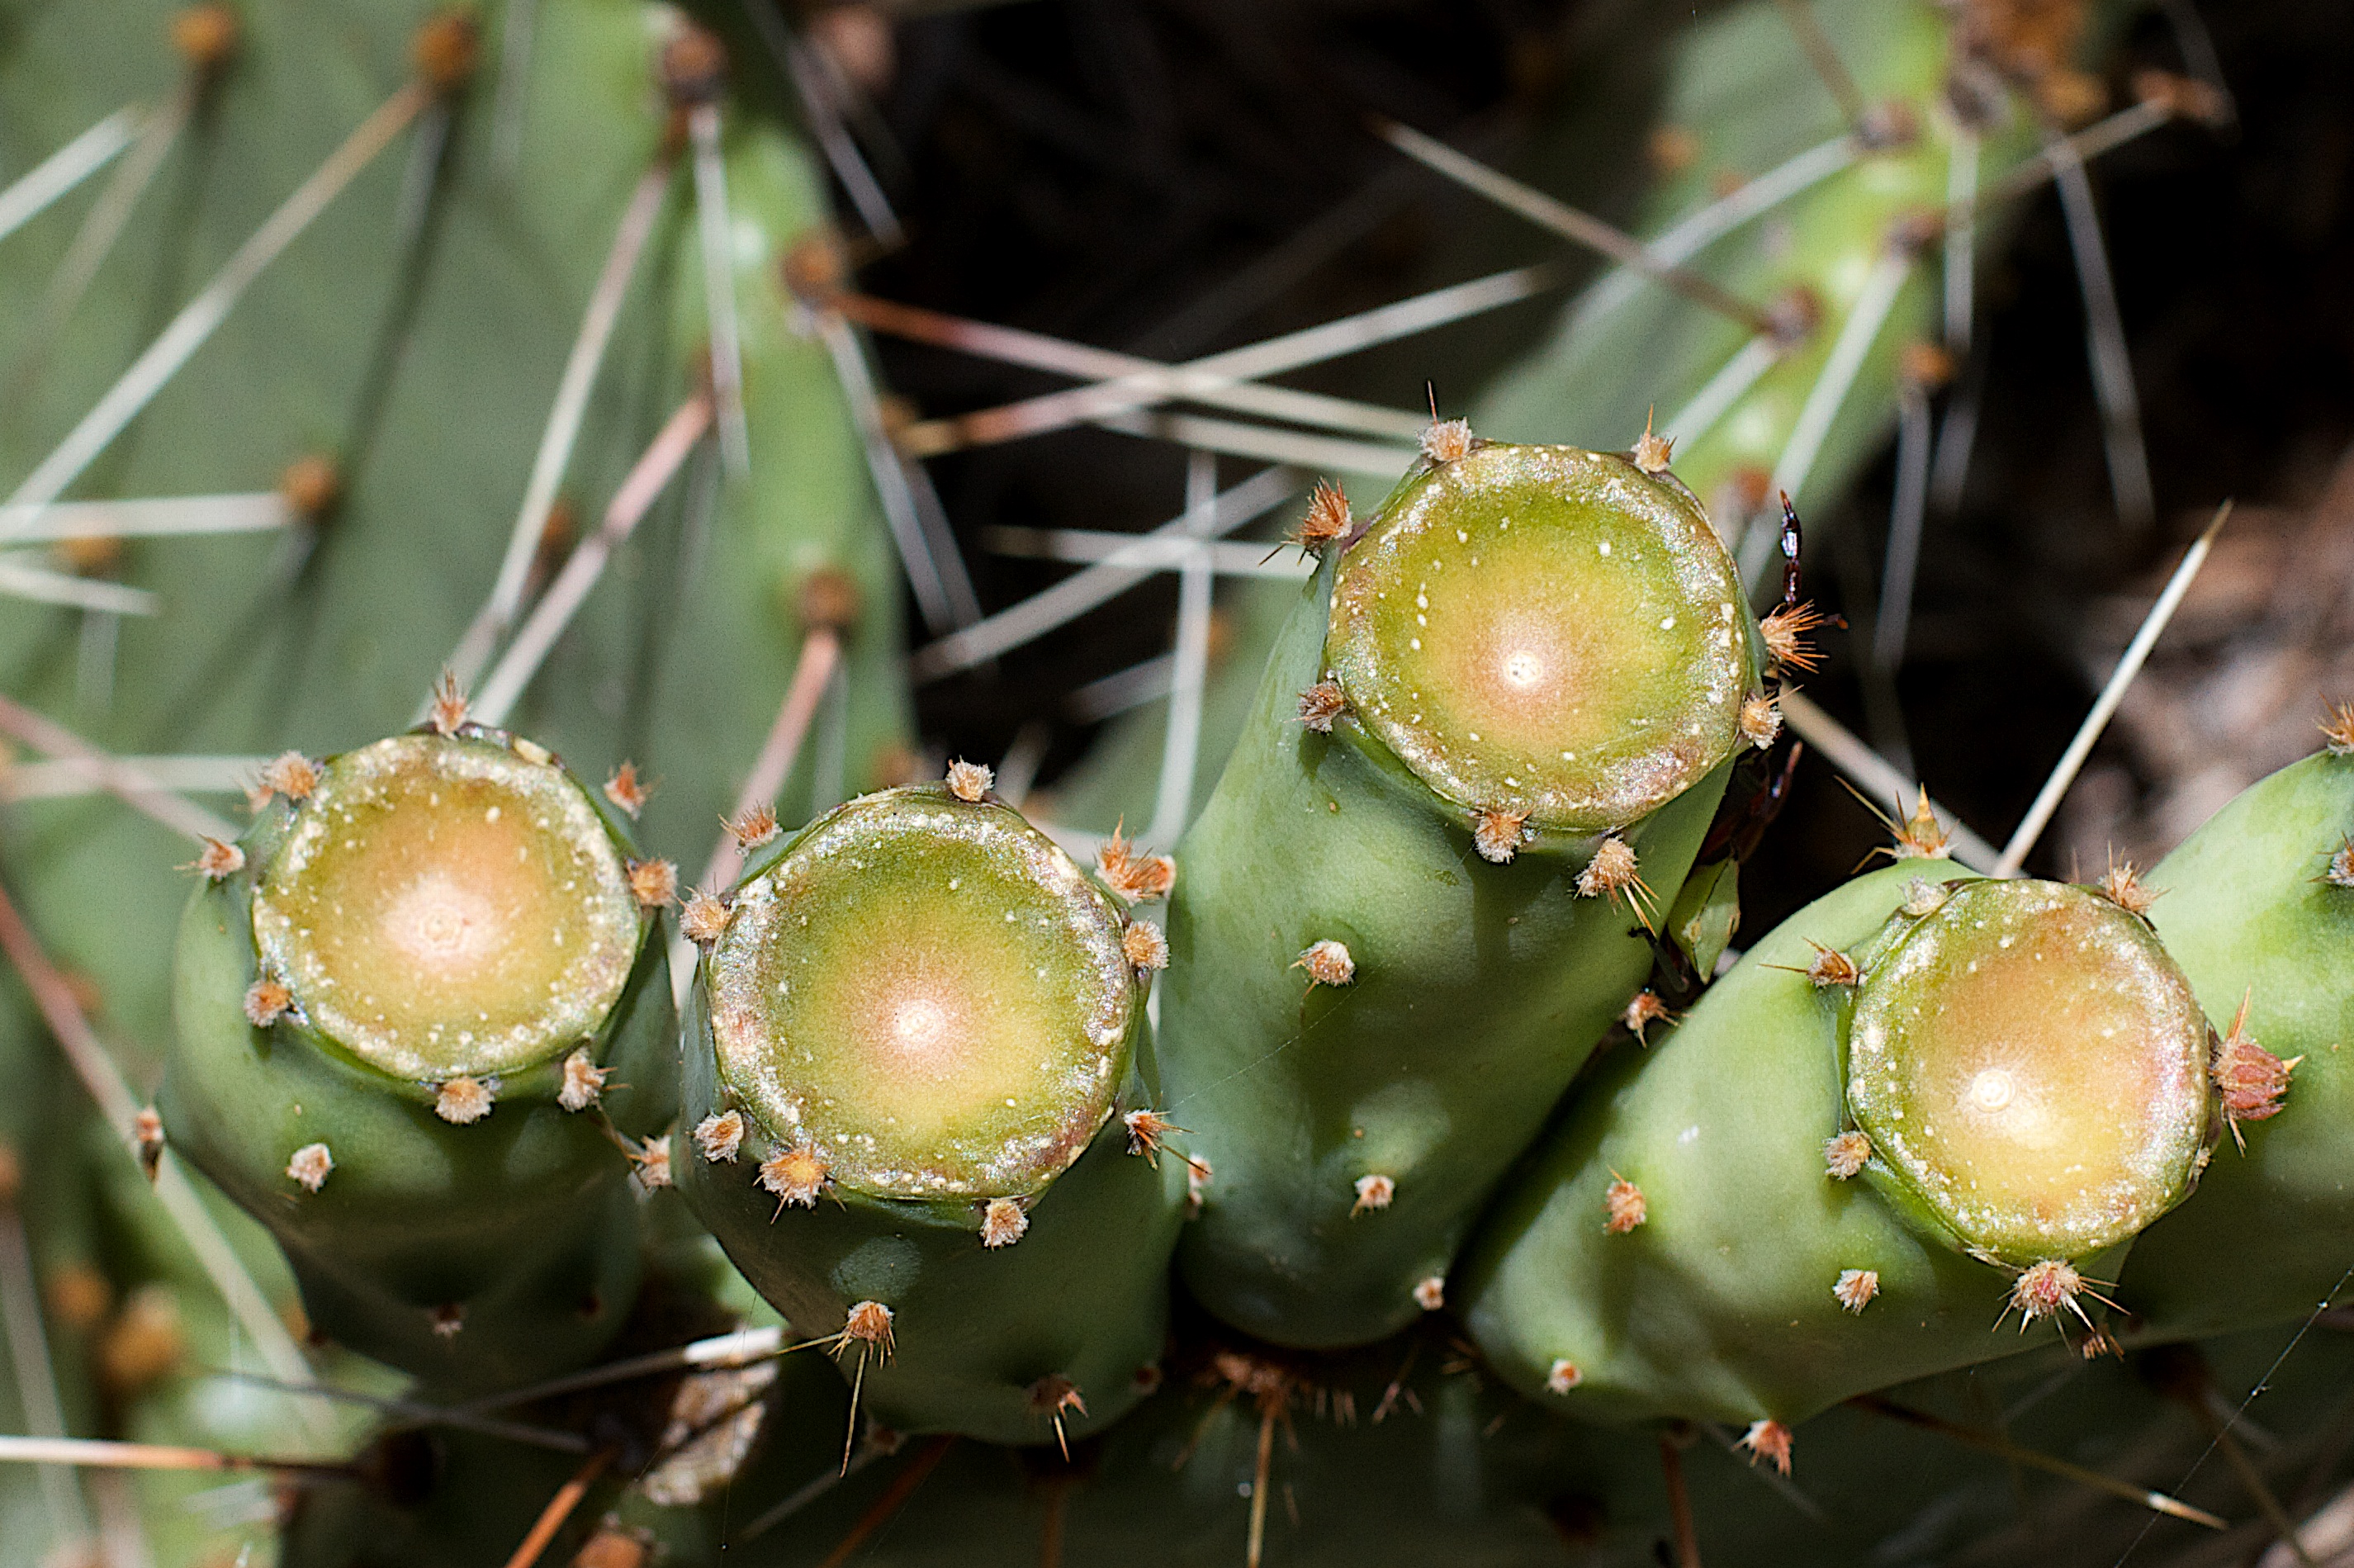
tree, branch, cactus, plant, fruit, leaf, flower, food, green, produce, botany, flora, close up, coconut, macro photography, flowering plant, prickly pear, land plant, thorns spines and prickles, barbary fig